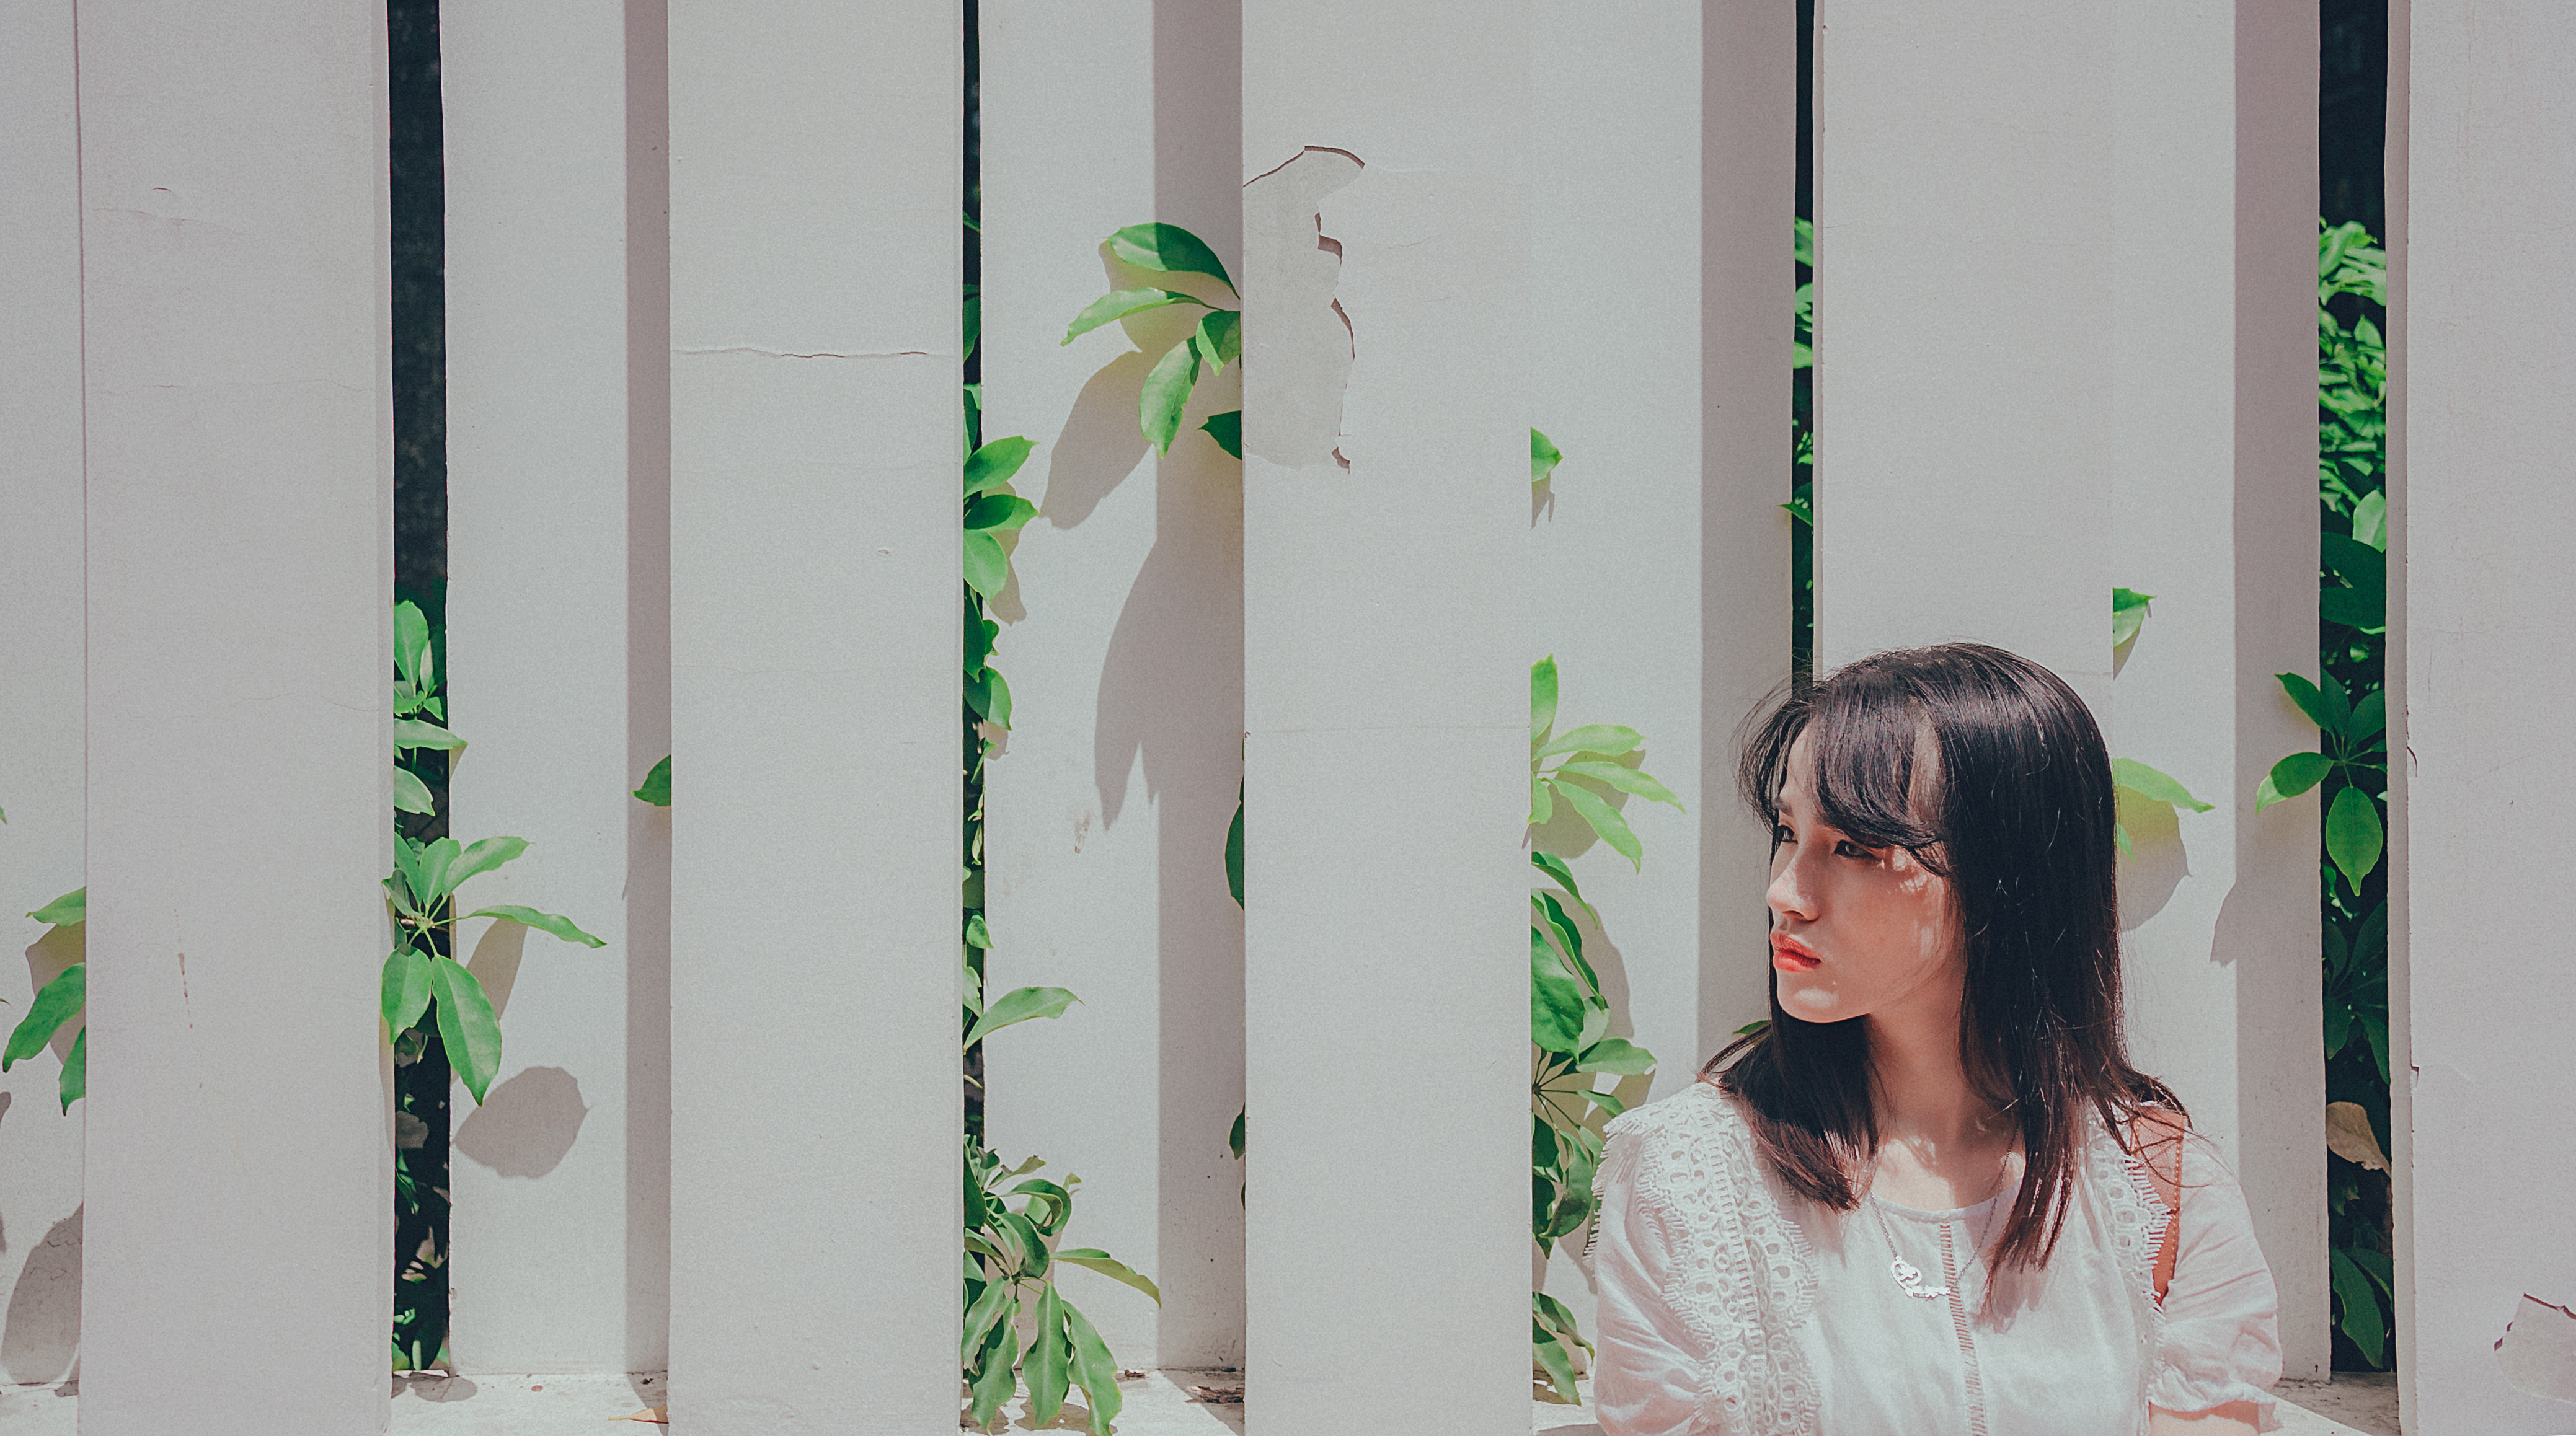
beautiful, girl, green, design, art